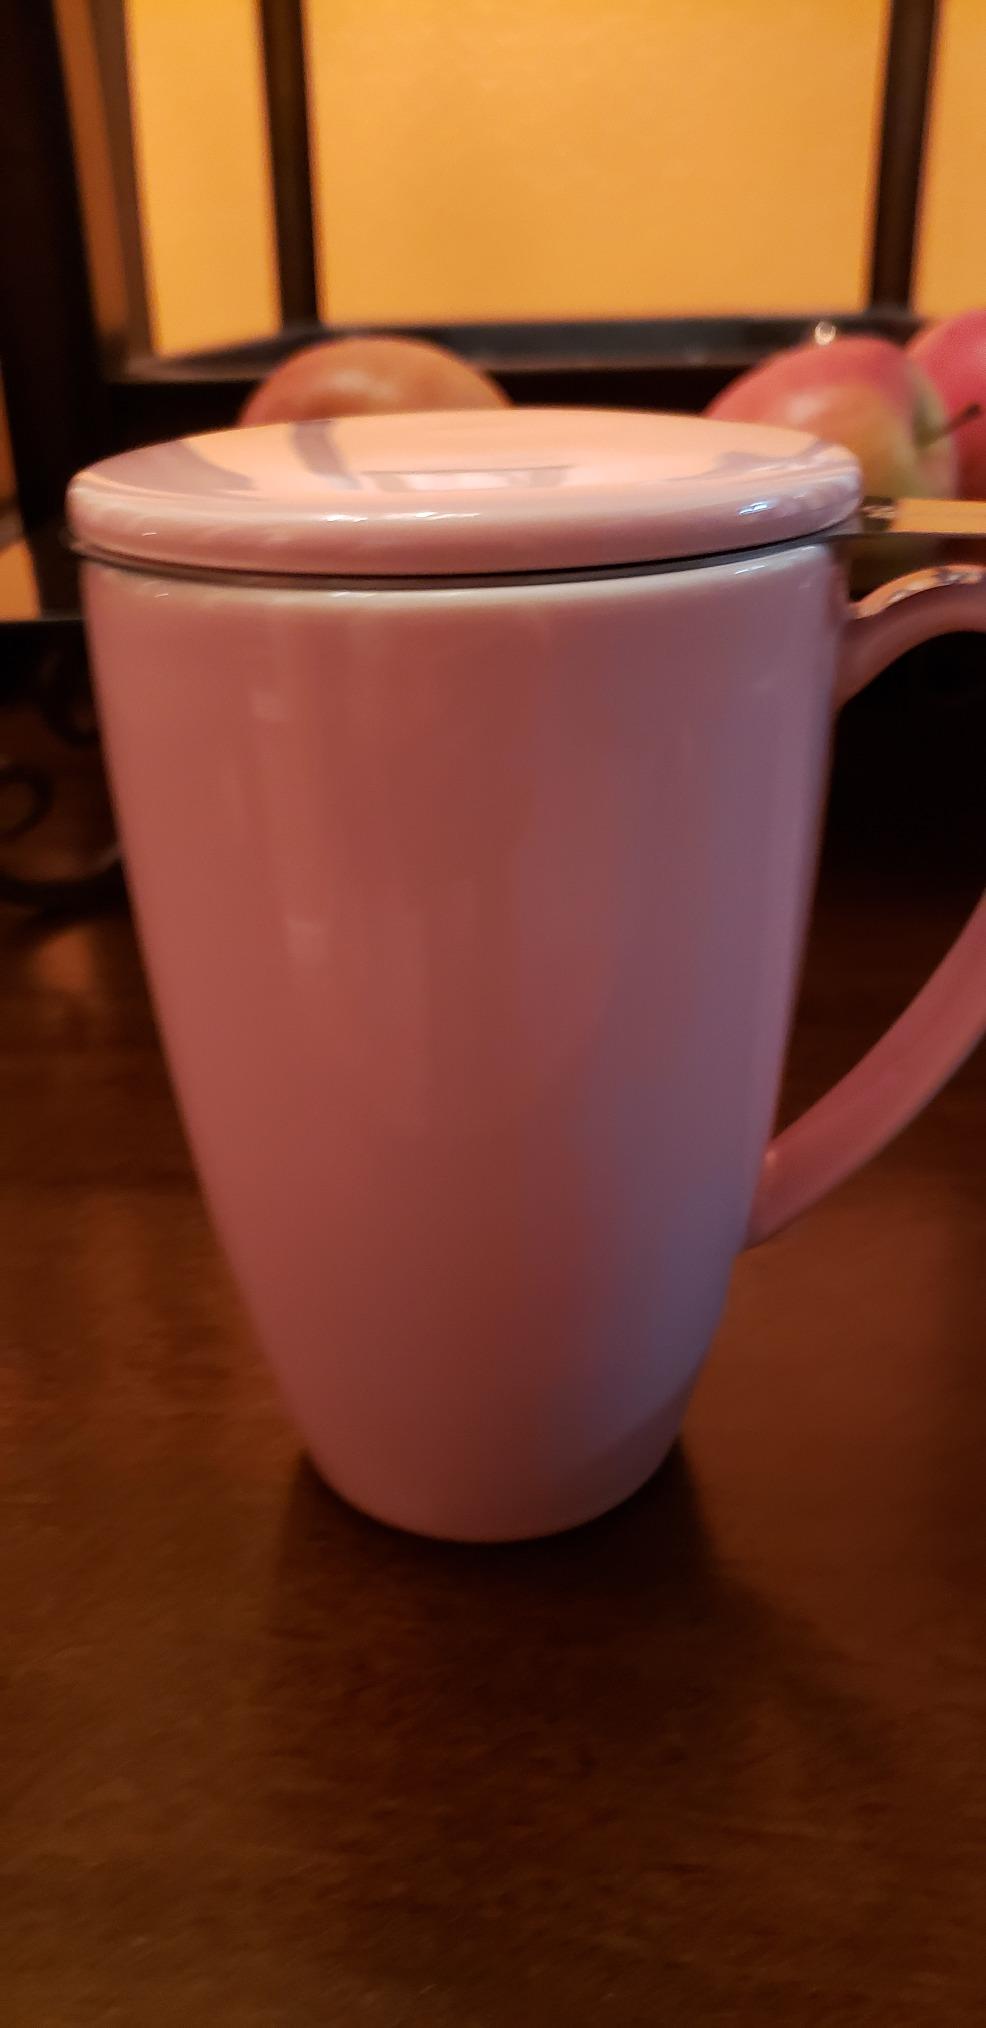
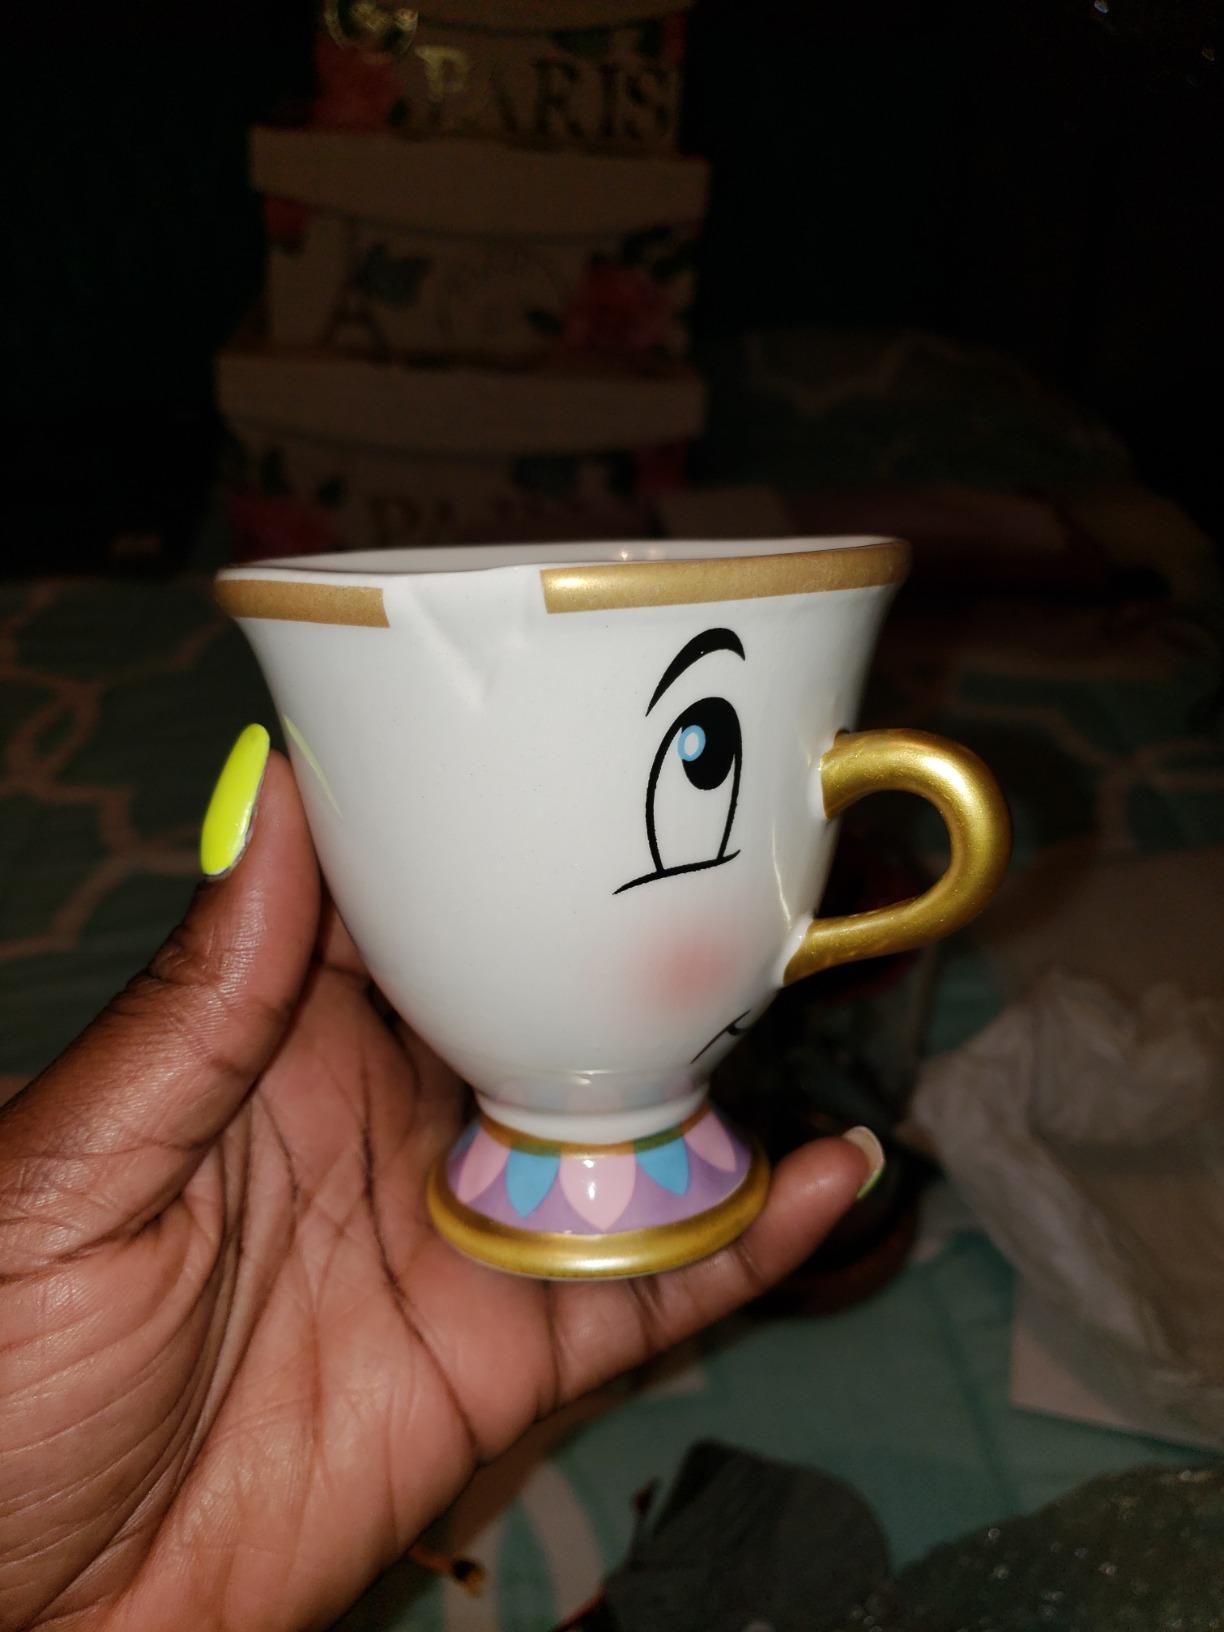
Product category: items_mug
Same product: no